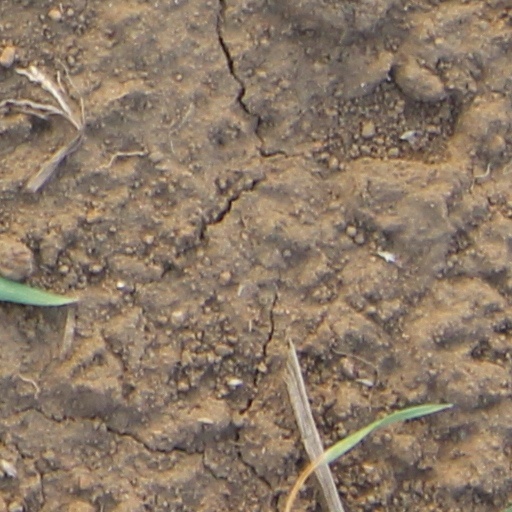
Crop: wheat